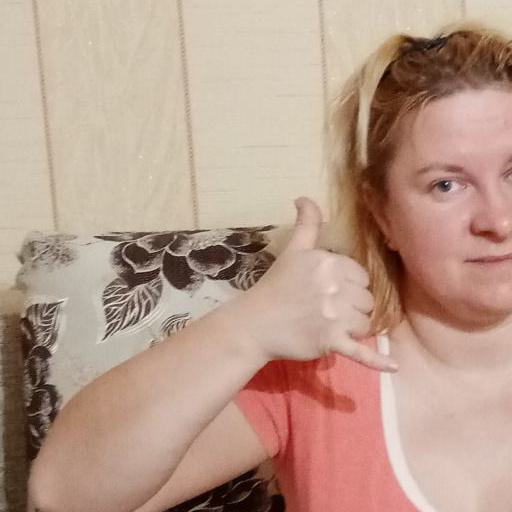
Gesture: call